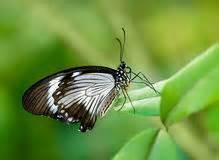
butterfly